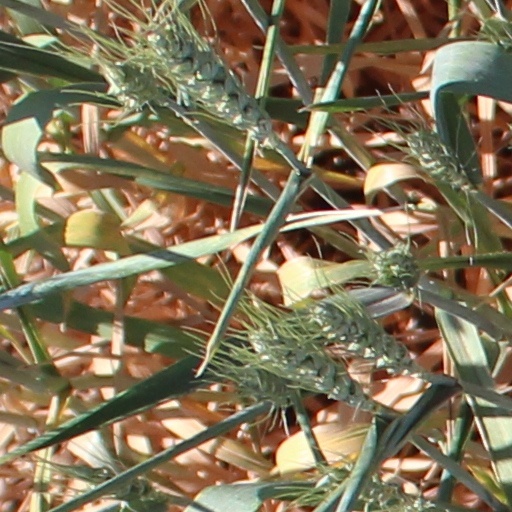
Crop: wheat